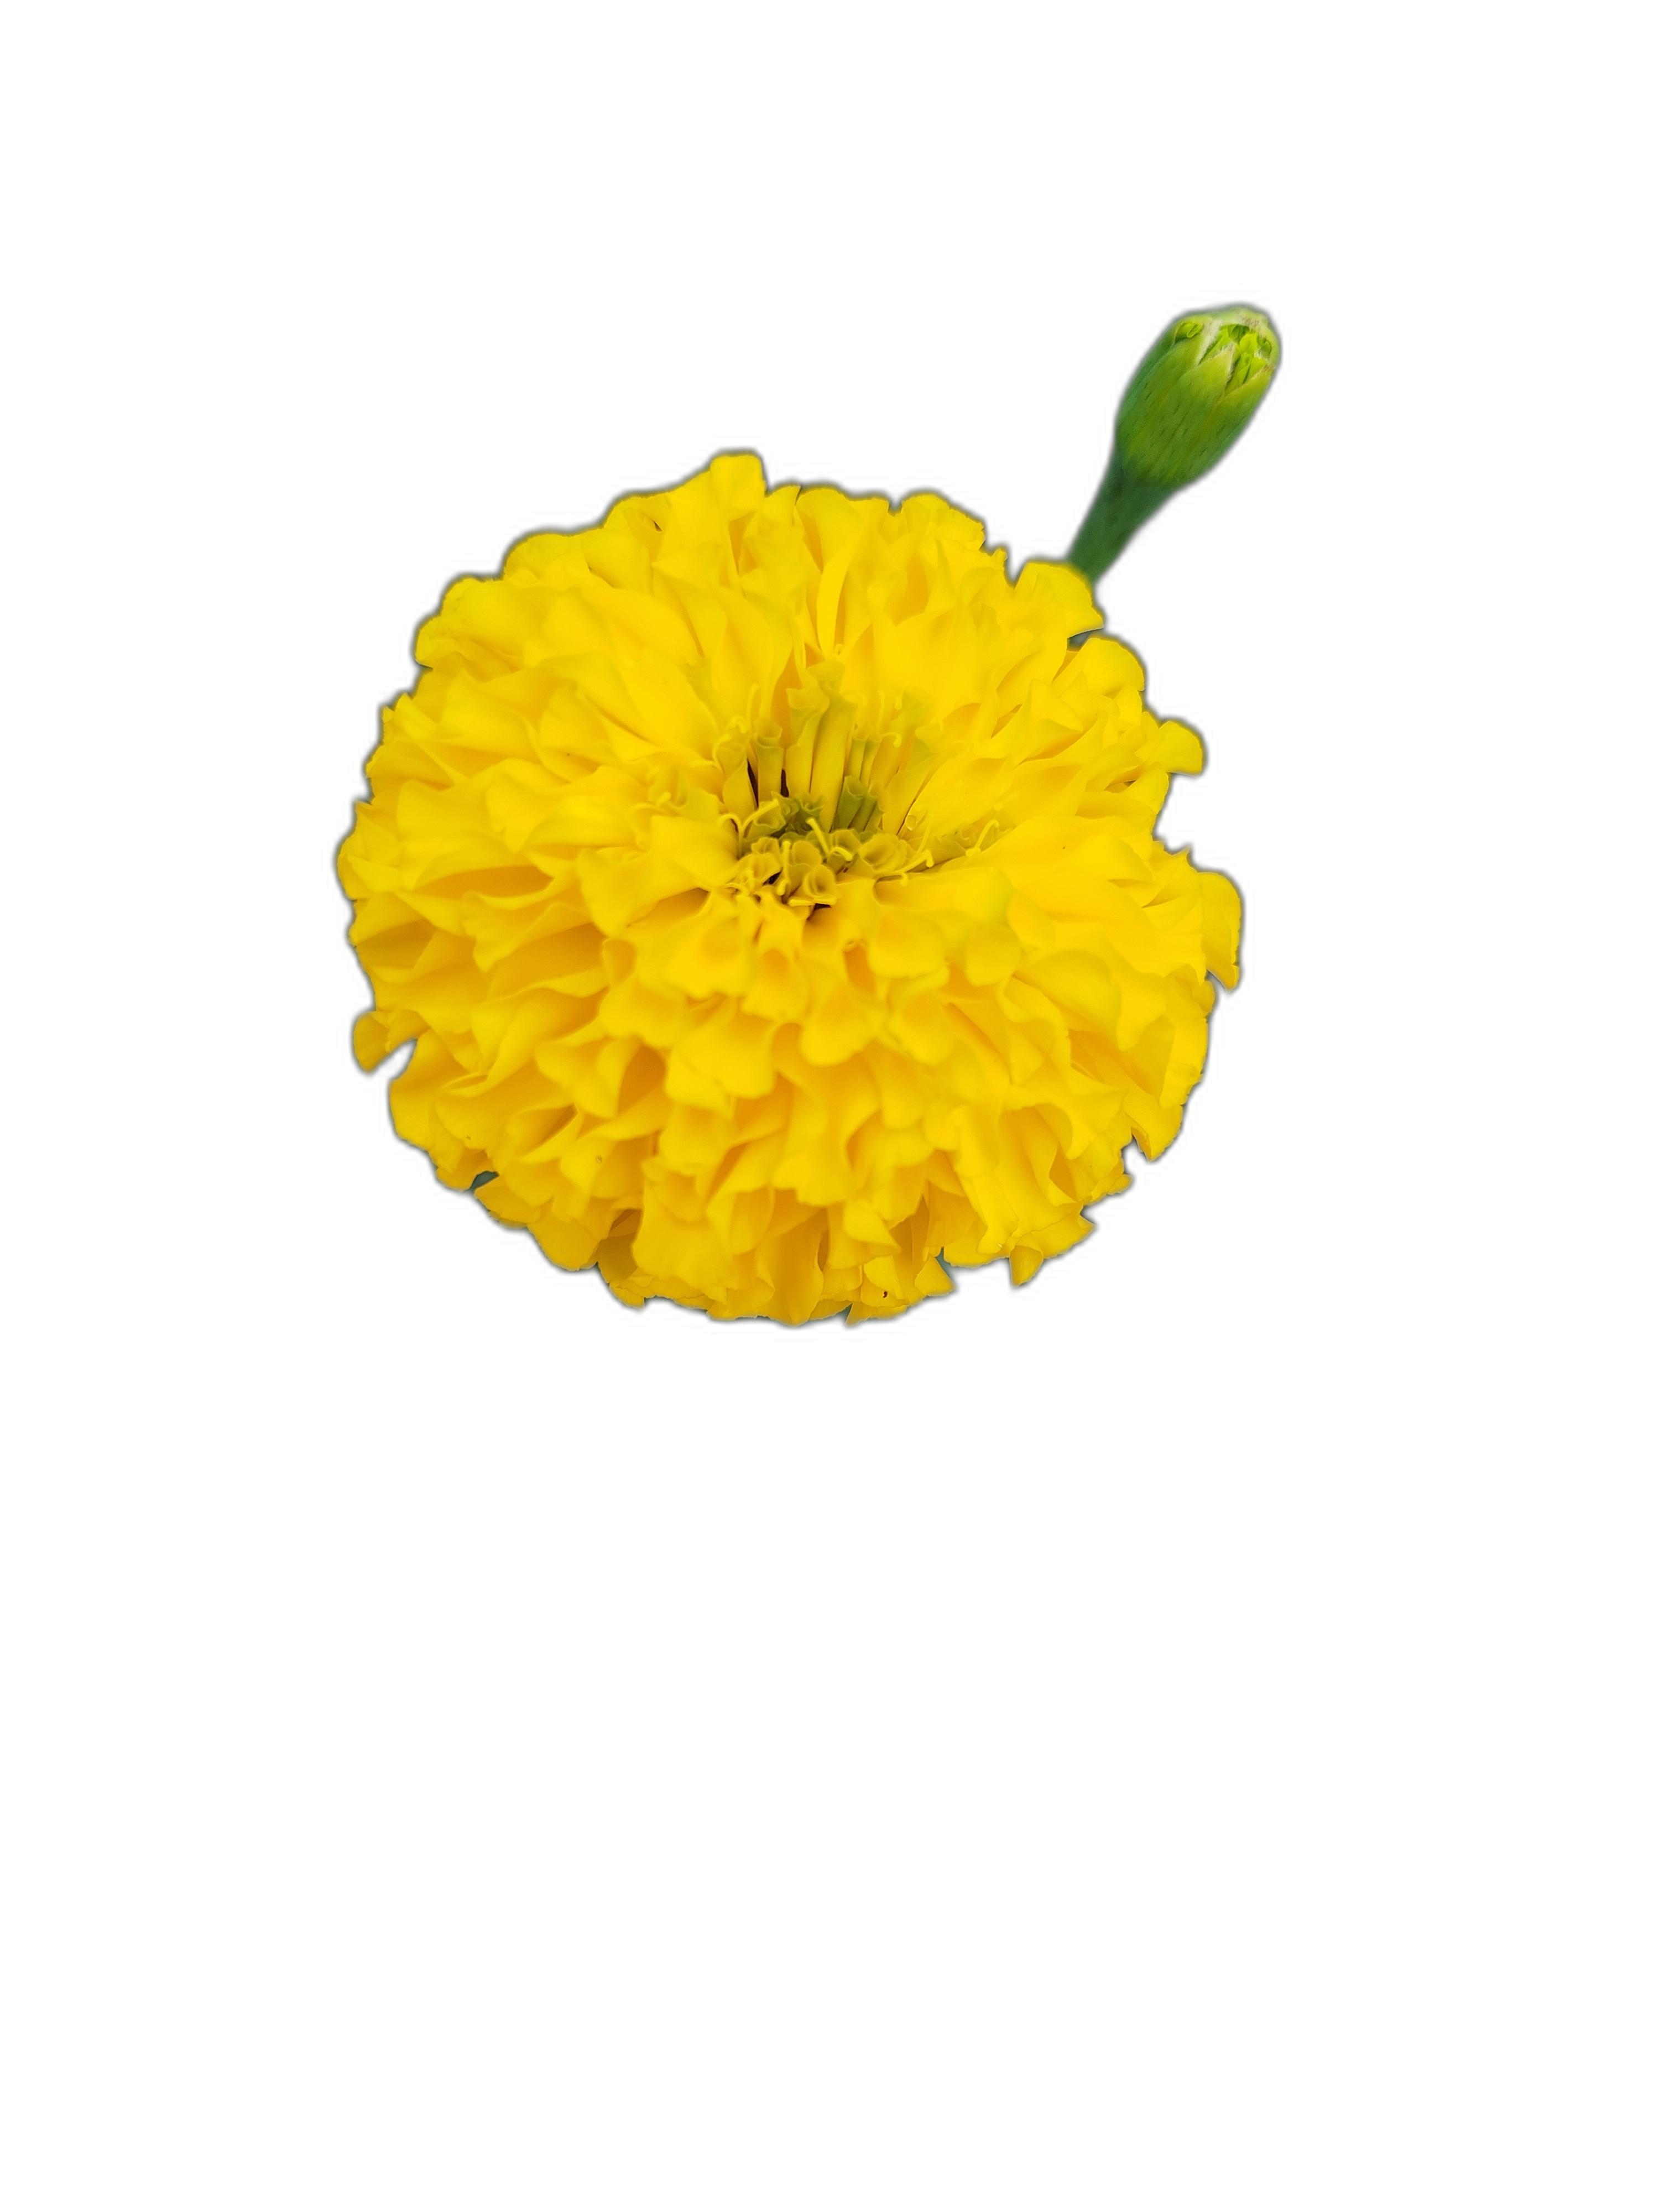
Label: Marigold